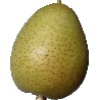
Label: Pear 1